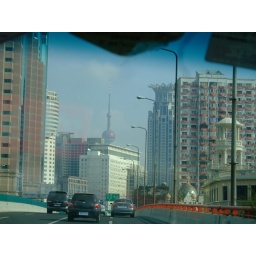
Oriental Pearl TV tower is the red globe in the distance